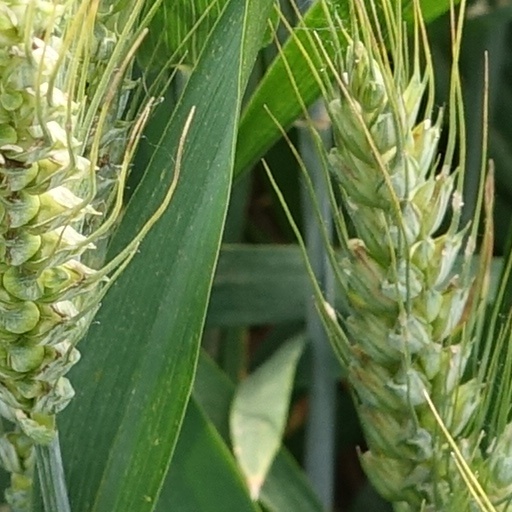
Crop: wheat